Magic Kingdom

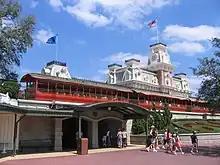
Magic Kingdom entrance

Walt Disney was highly involved in planning the Walt Disney World resort complex and park, coming to Florida in person to survey the land, meeting with local officials and announcing the project to the media but not being able to see his vision come to life due to his death from cancer in 1966. After Walt's death, his brother Roy Disney took over the project. Walt Disney Productions began construction on Magic Kingdom and the entire resort in 1967. The park was built as a larger, improved version of Disneyland in California.